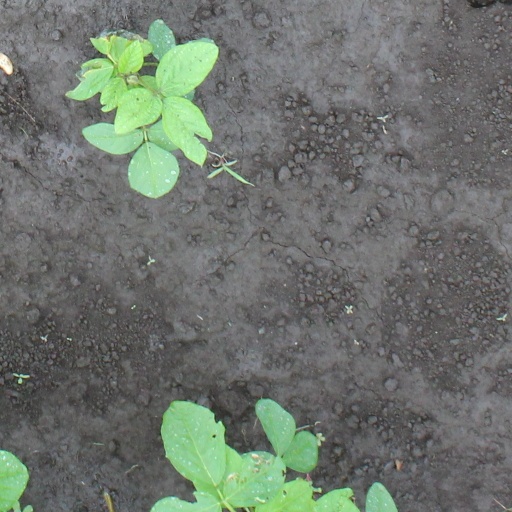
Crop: soybean